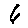
Label: 6